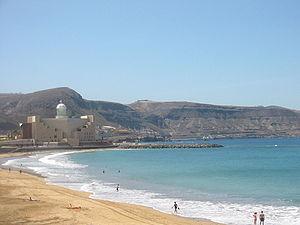
Le tourisme est un facteur économique important en Espagne. Dès 1962, le pays développe le tourisme de masse grâce à une campagne : « España es diferente ». Après la mort de Franco, l'Espagne devient la deuxième destination touristique au monde après la France. D'après l'organisation mondiale du tourisme, plus de 80 millions de touristes par an se rendent en Espagne.